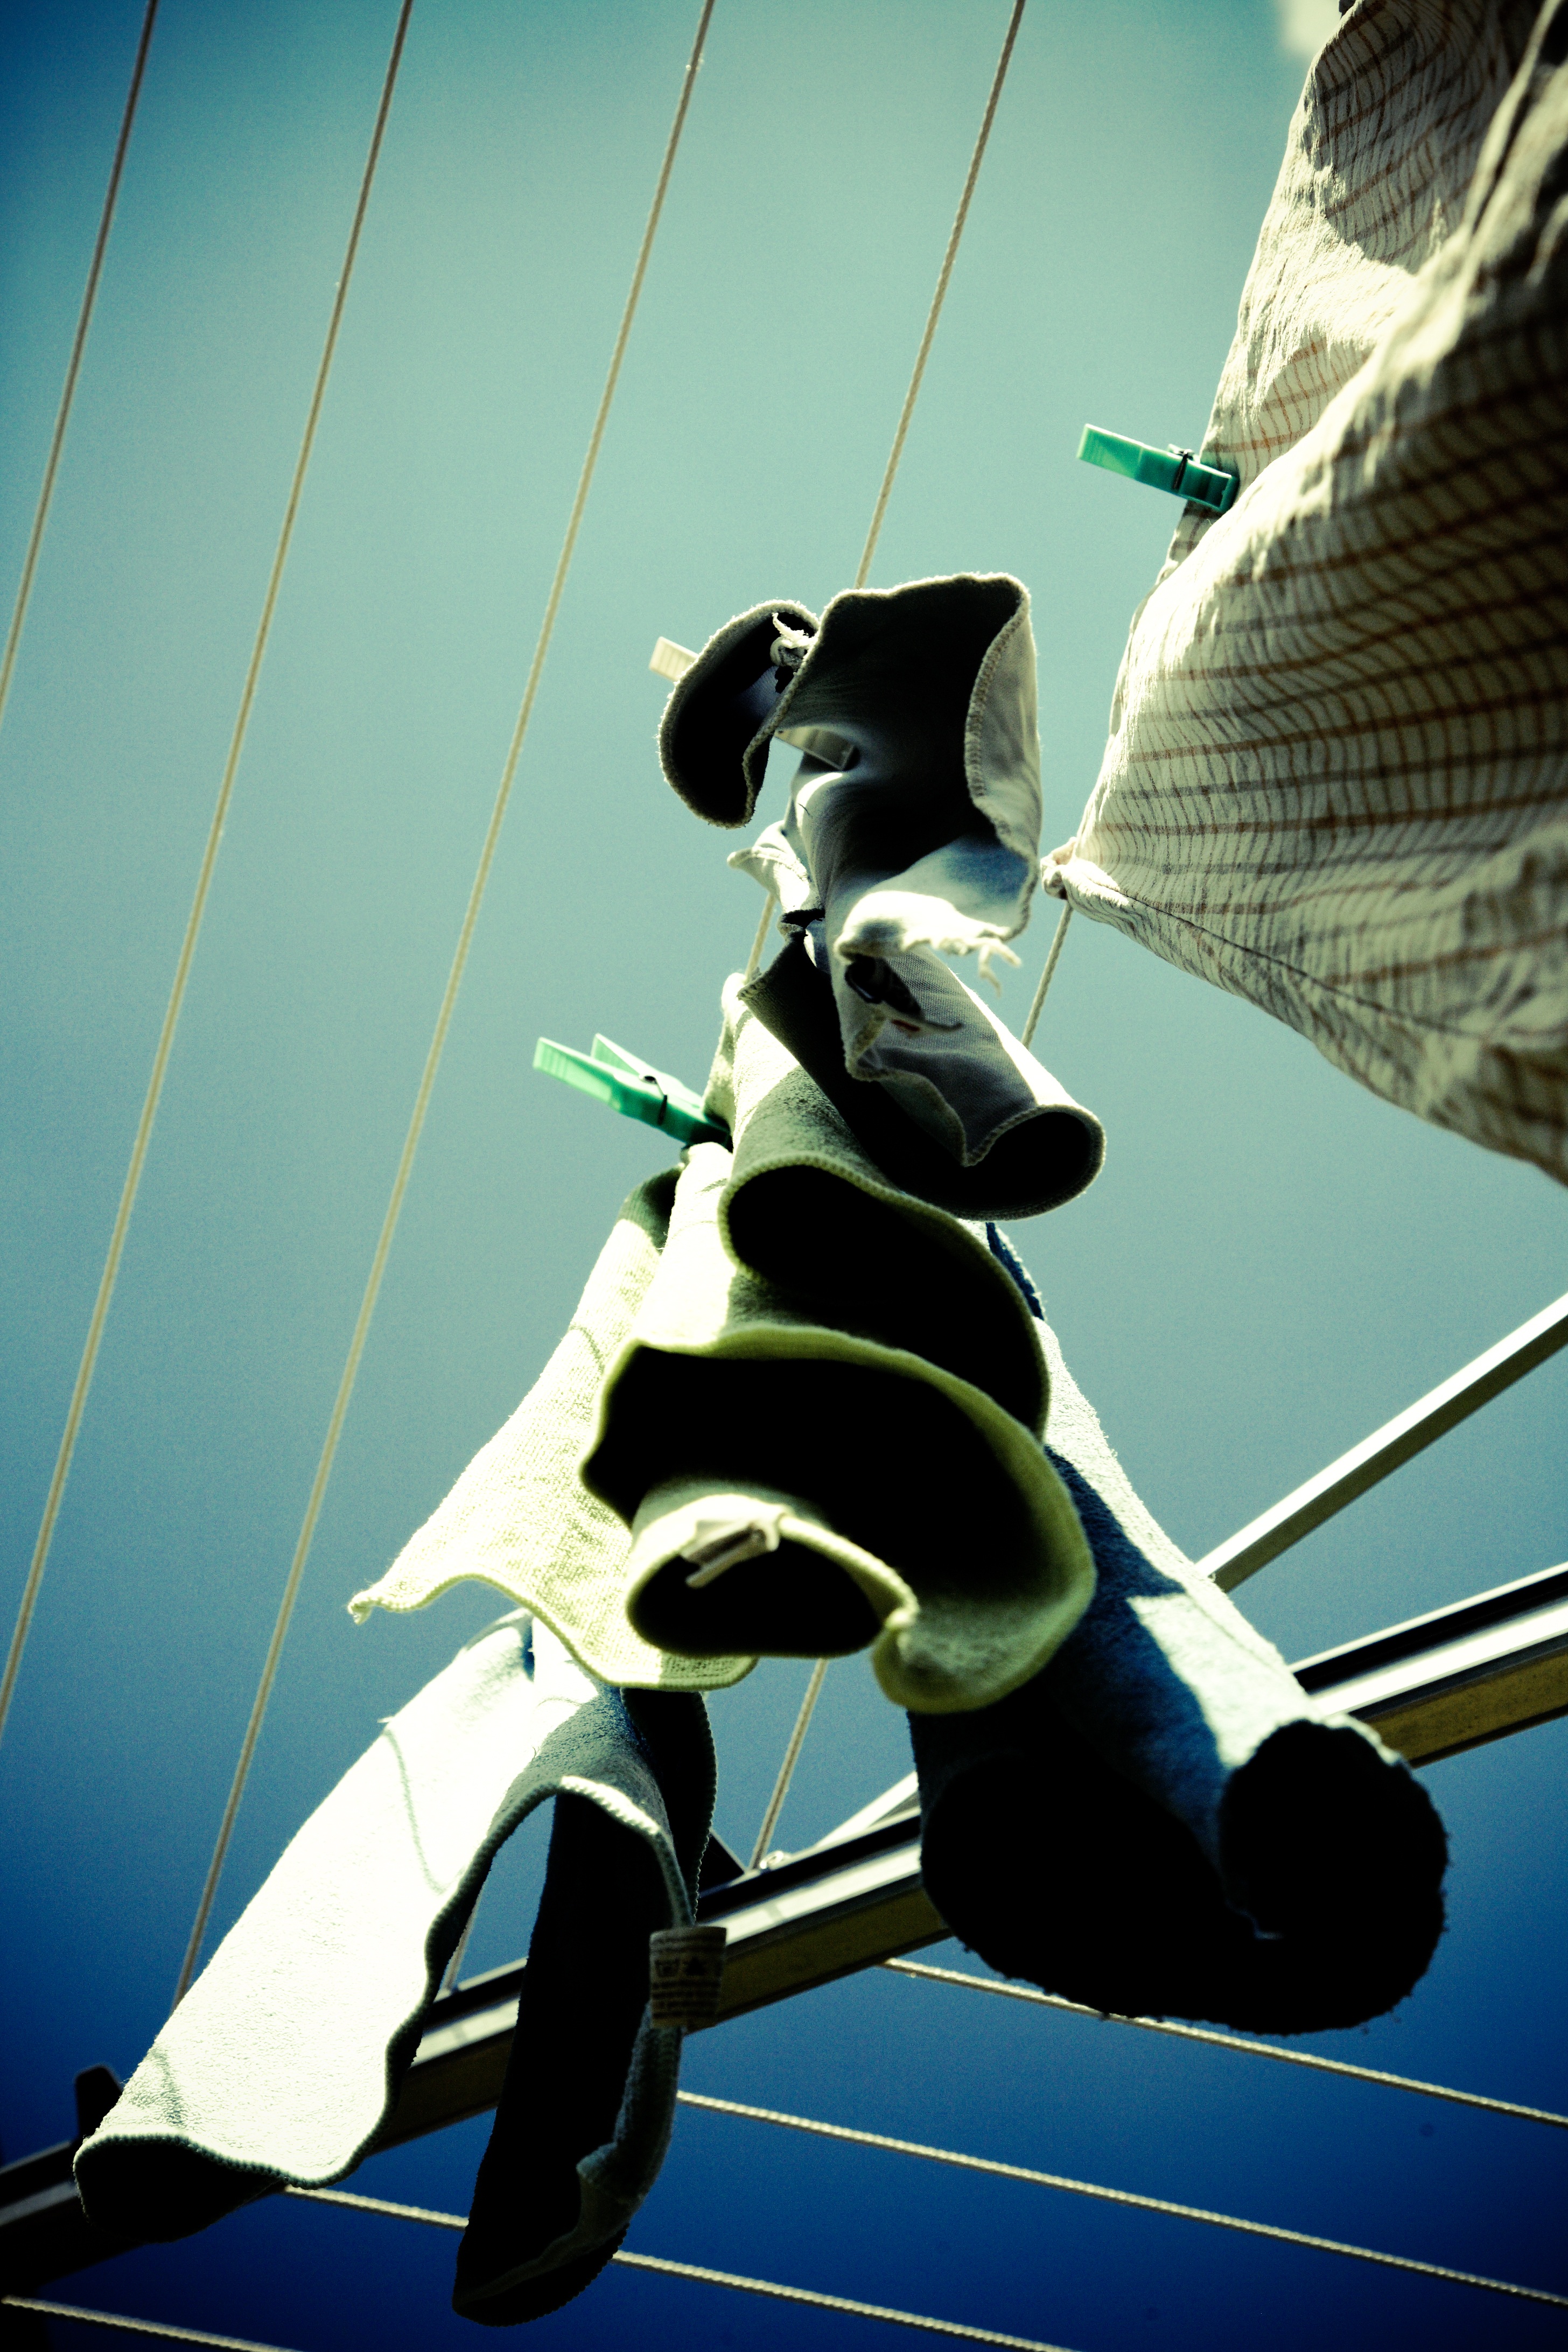
dry, vehicle, blue, clothing, laundry, sculpture, art, illustration, leash, hang, out, screenshot, garments, washed, budget, clothes line, clothespins, hang laundry, dry laundry